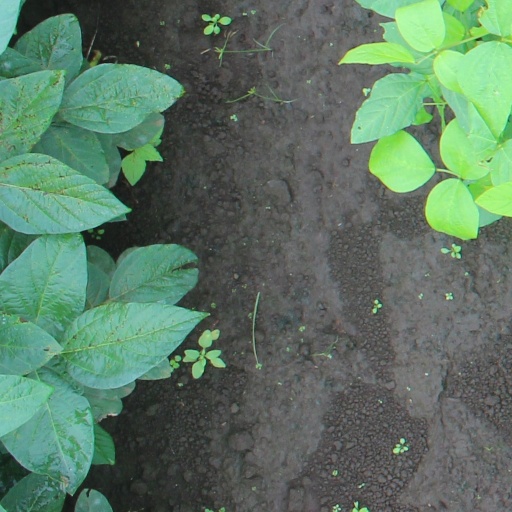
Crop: soybean